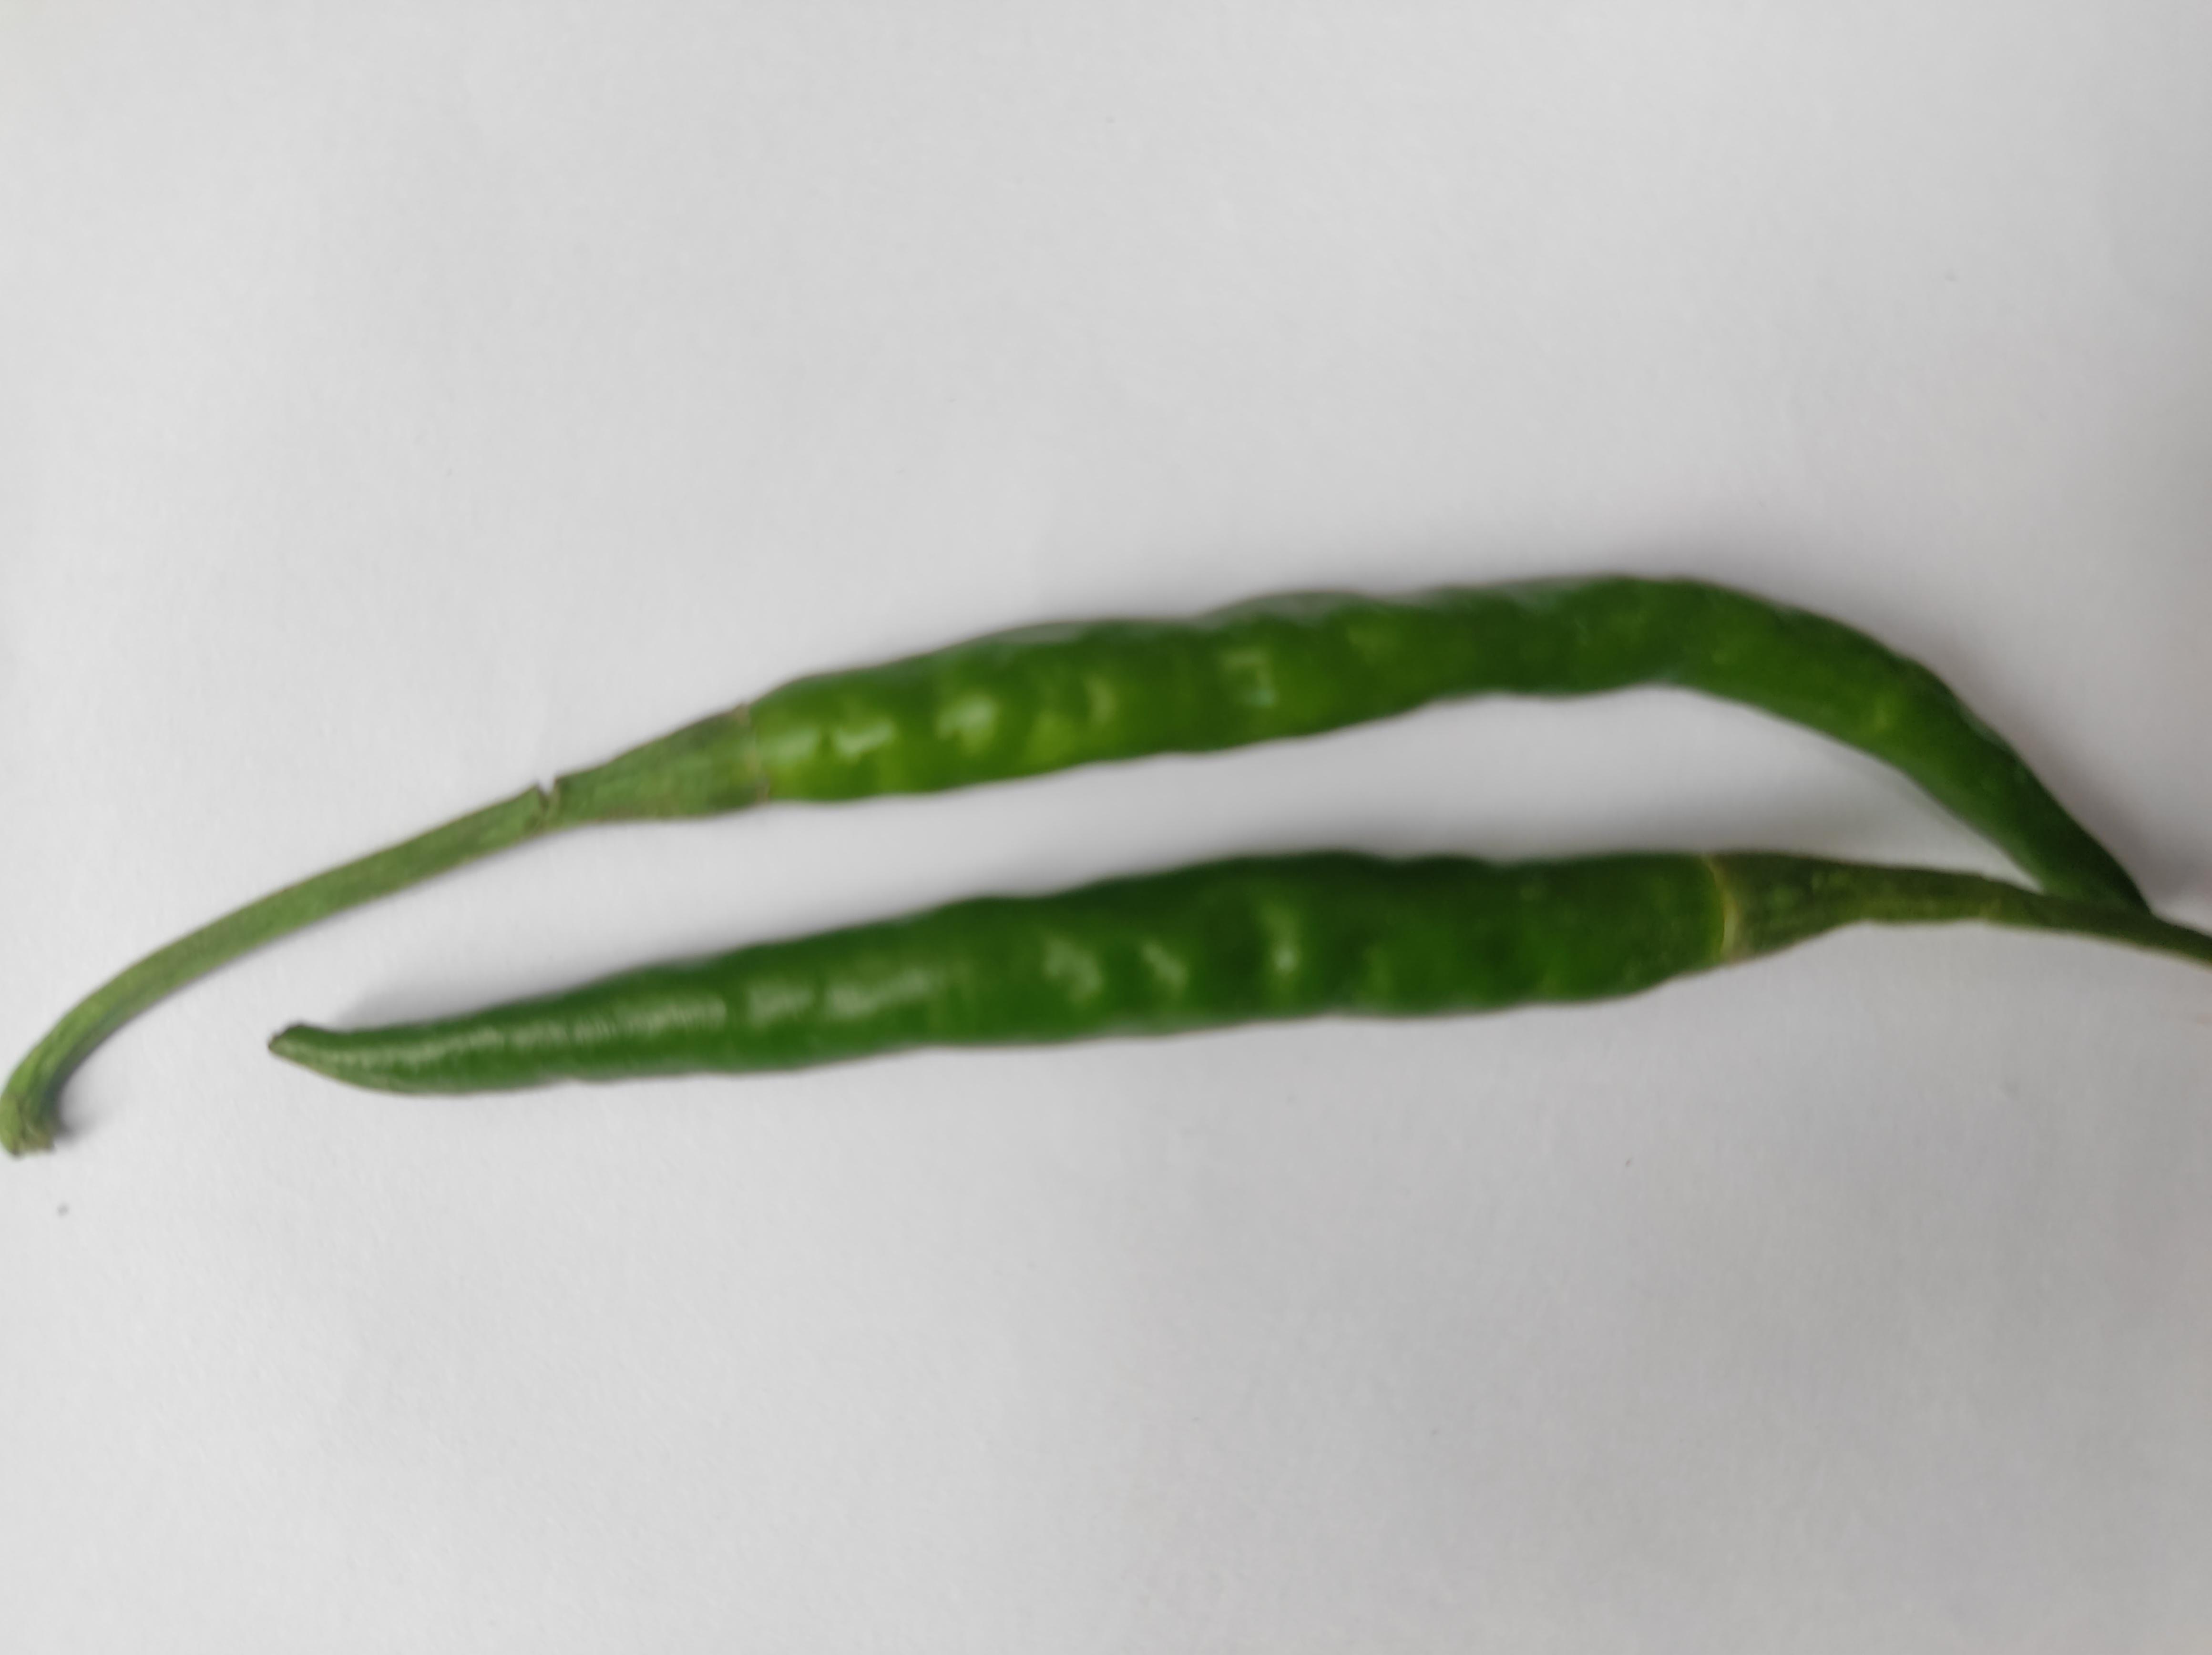
Label: Green Chili